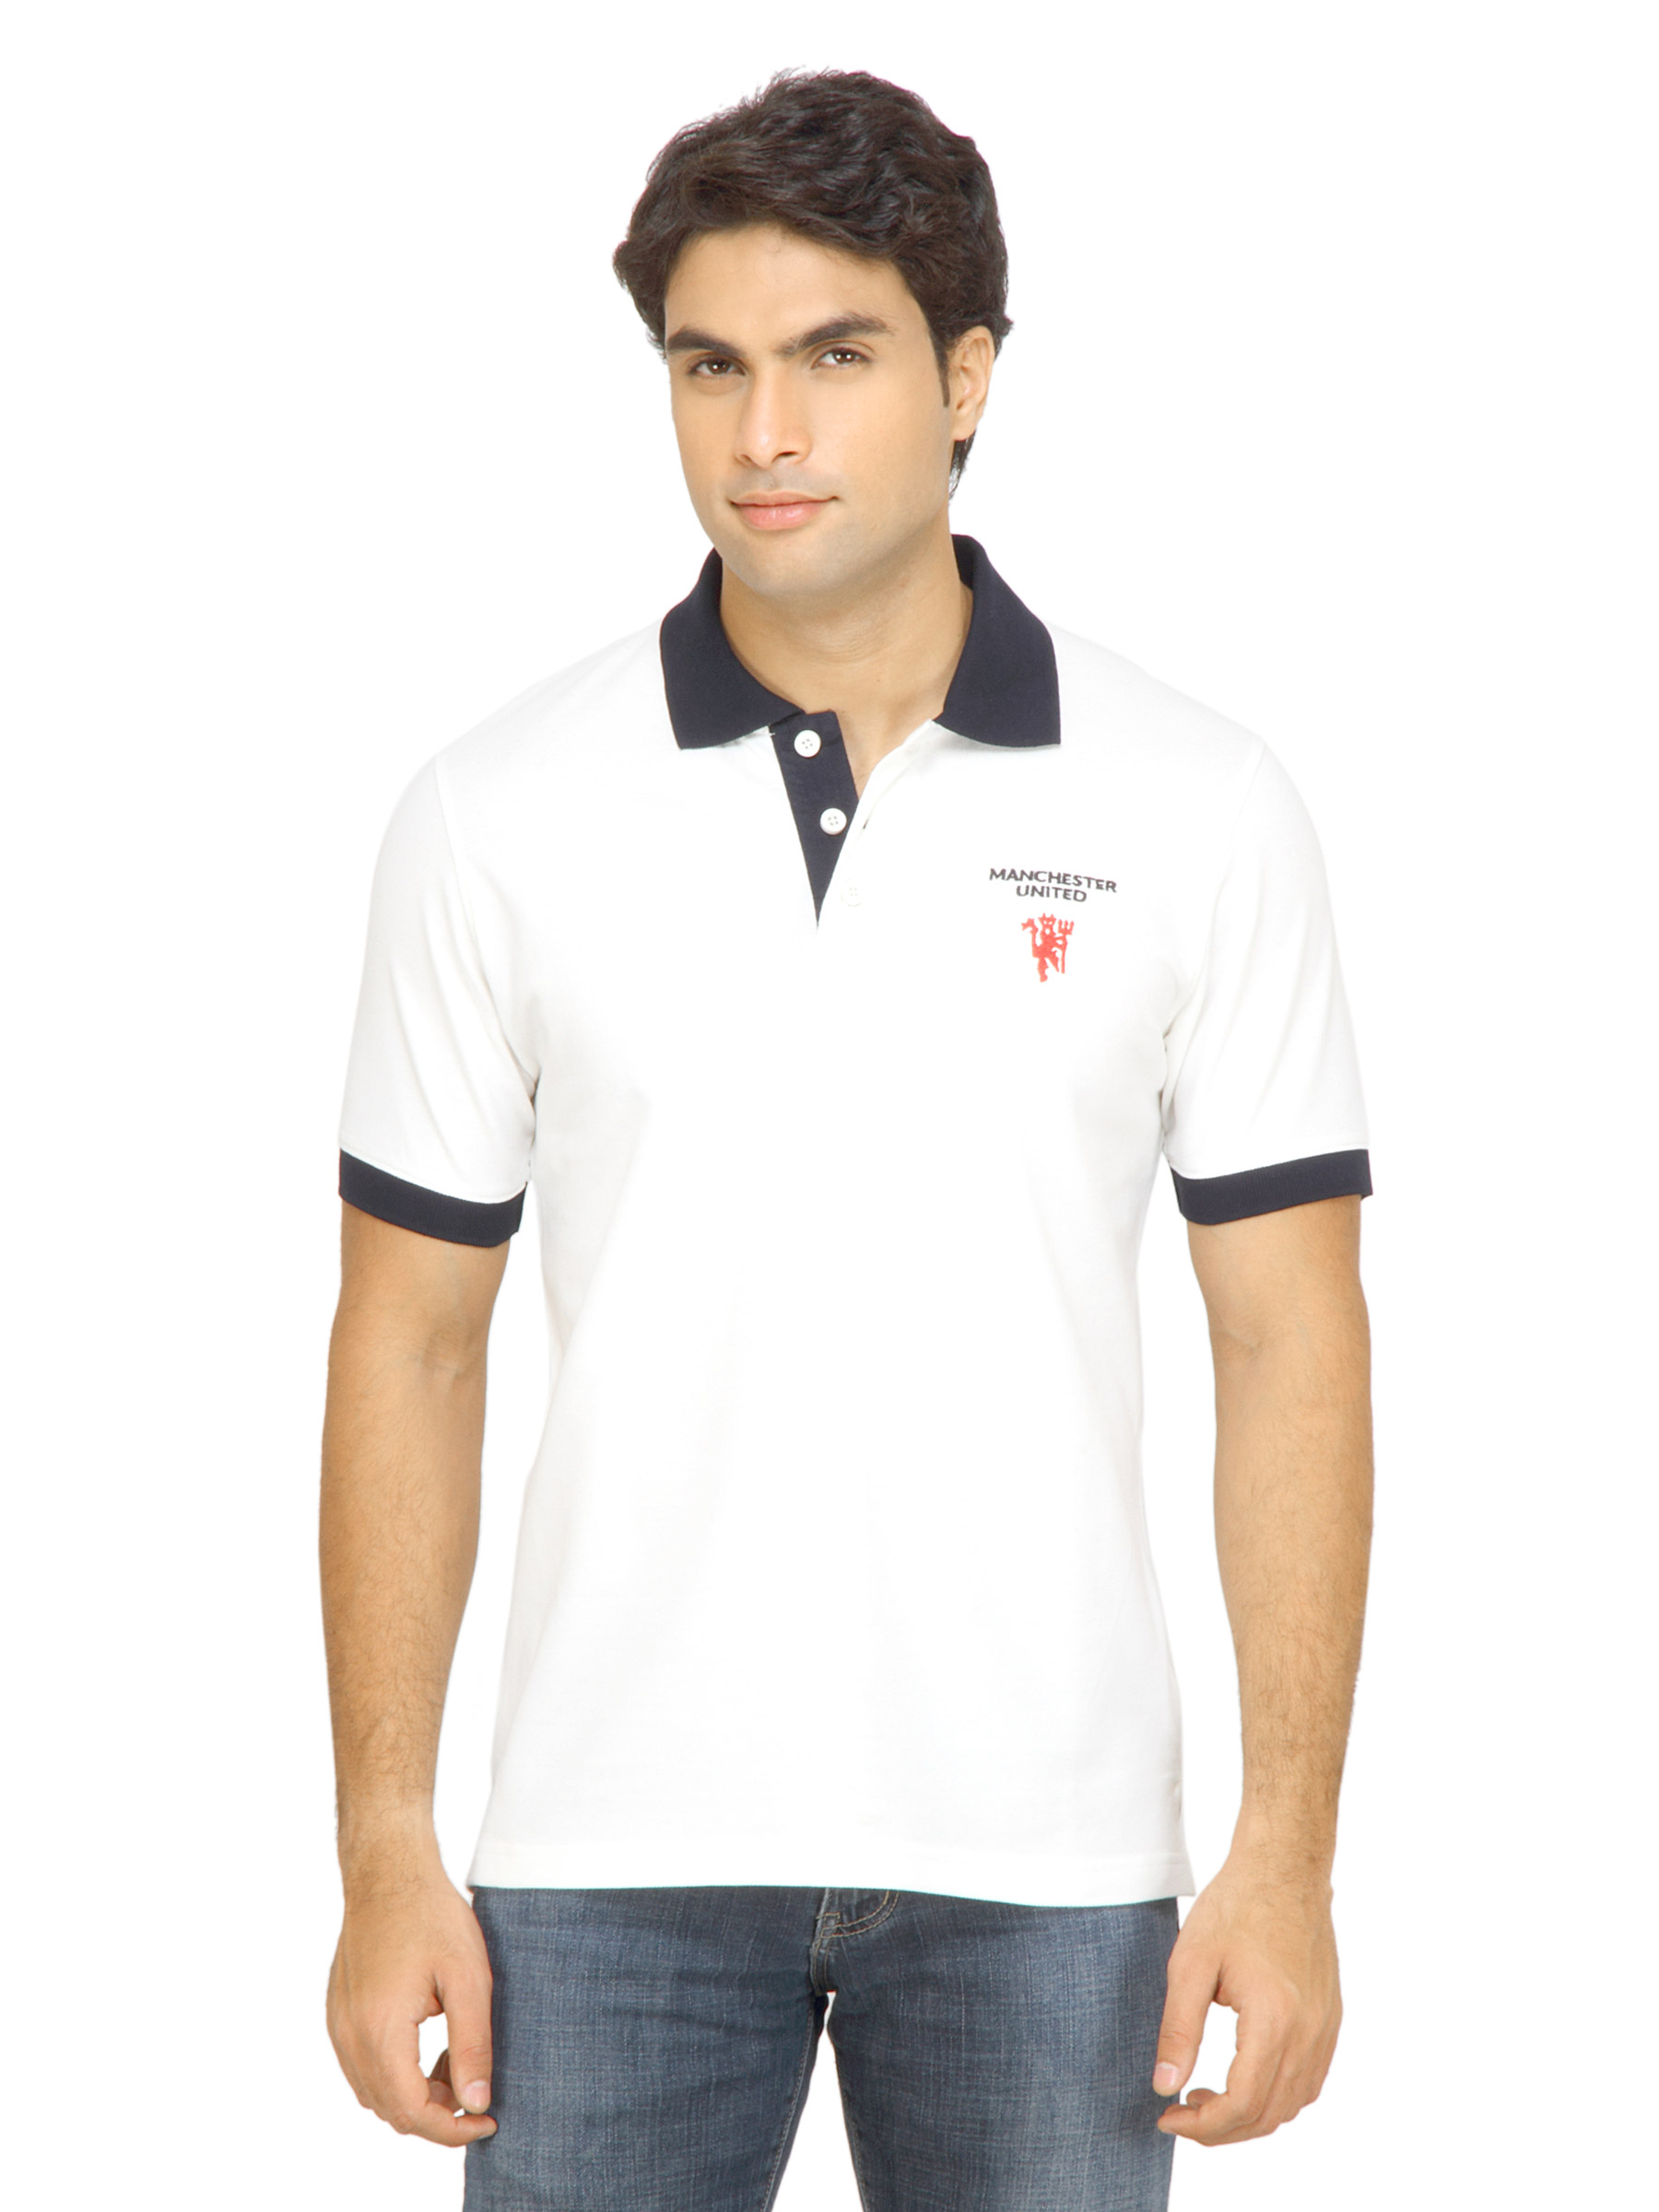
Manchester United Men White Tshirt
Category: Apparel / Topwear / Tshirts
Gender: Men
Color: White
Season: Fall 2011
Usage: Casual